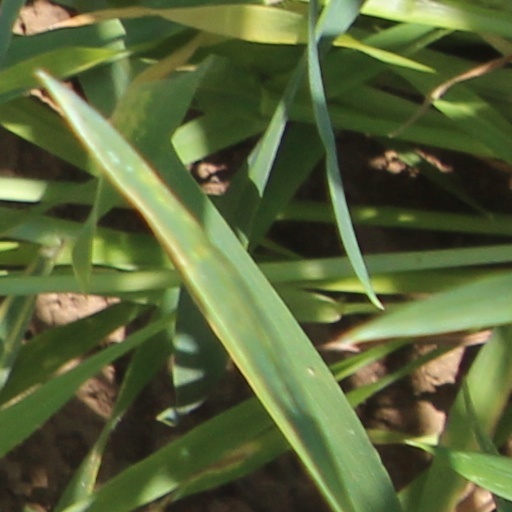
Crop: wheat